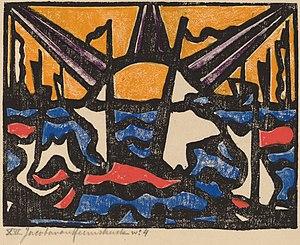
Jonkvrouw Jacoba Berendina van Heemskerck van Beest est une peintre néerlandaise, vitrailliste et artiste qui expérimenta de nombreux genres de travaux graphiques. Elle affectionnait particulièrement les paysages et les natures mortes.